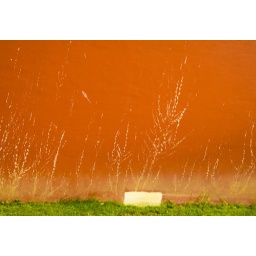
Last year's flowers on the wall of the China Garden in Zurich